New Friend

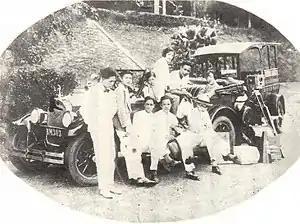
Still from the film.

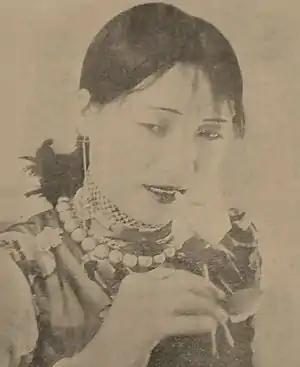
Singaporean actress Luk Chao-yuk (陸肖予), the heroine in the film.

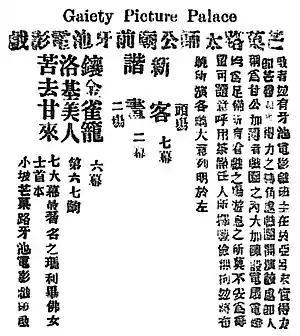
Advertisement for the film in the "Gaiety Picture Place" (牙池電影戲), a cinema that was located in front of a Chinese temple - "(太師公廟)", the junction between Albert Street (芒果律) and Bencoolen Street (小坡五馬路), Singapore.

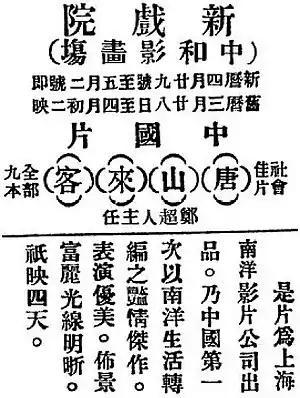
"New Friend" (新客)", also known as "(唐山來客)" in Chinese: advertisement for the film at "Chung Wo Cinema (中和影畫場)", a cinema that was located in Kau U Fong (九如坊), Central (中環), Hong Kong.

New Friend was the first Singaporean film shot entirely in Singapore and Malaya. It was produced by Nanyang Low Pui-kim's Self-made "Motion Picture Company" (南洋劉貝錦自製影片公司), in association with Low Pui-kim (劉貝錦, 1902 to 1959), who served as the producer and Kwok Chiu-man (郭超文), who was both the director and cinematographer. The film production company originally planned to produce its second film production, silent movie "(行不得也哥哥)", however, as the film production company was closed on 10 May 1927, this film is pending.